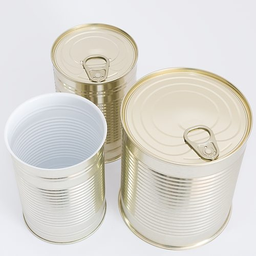
Label: metal